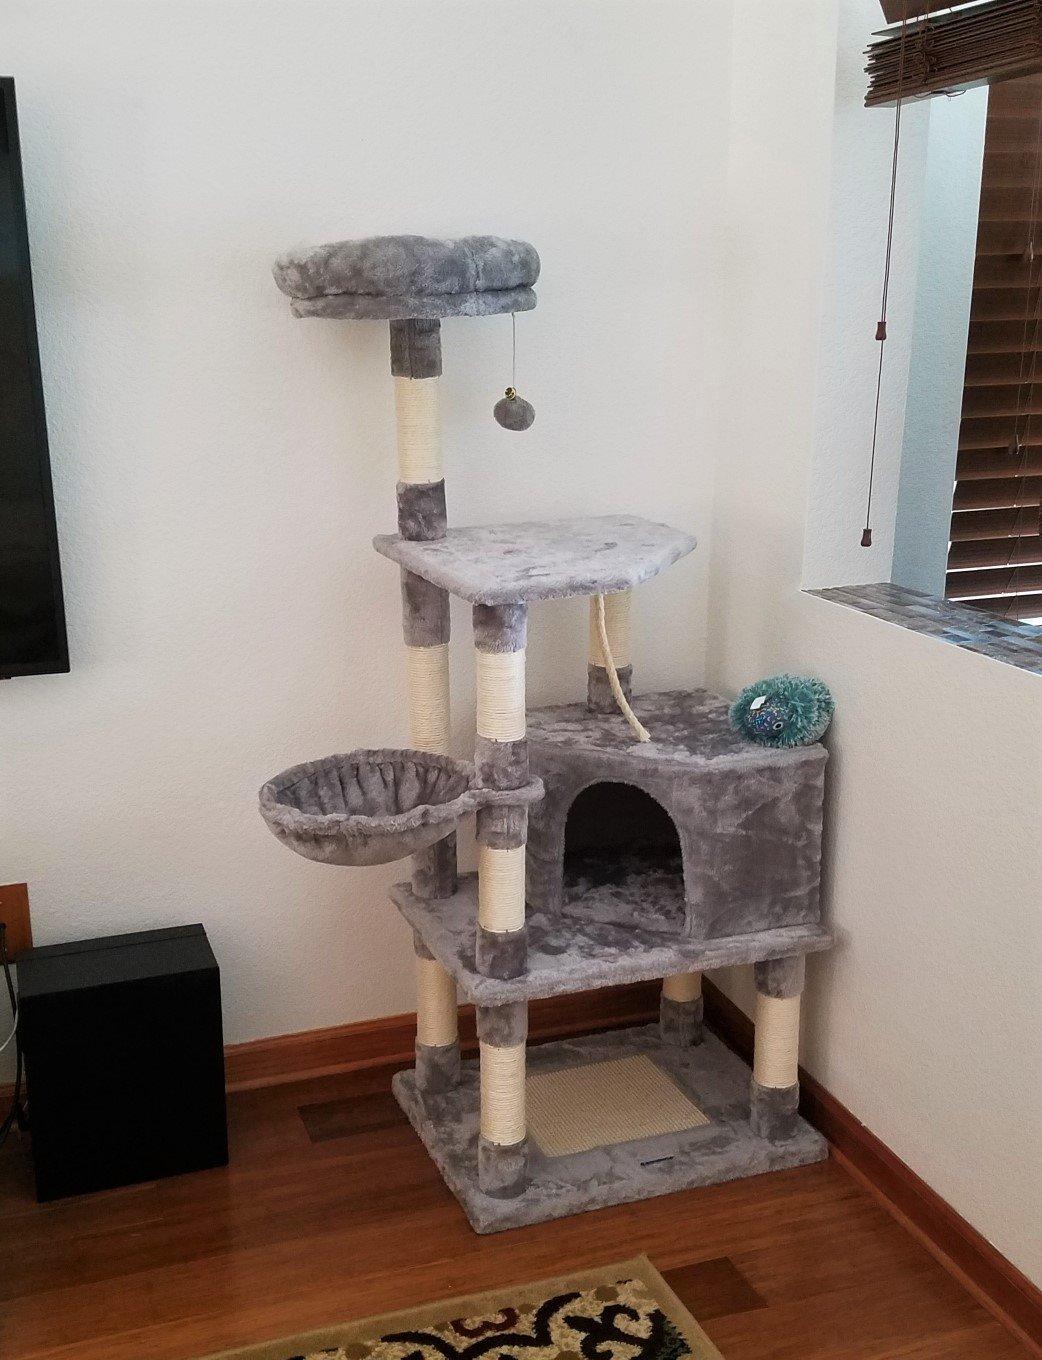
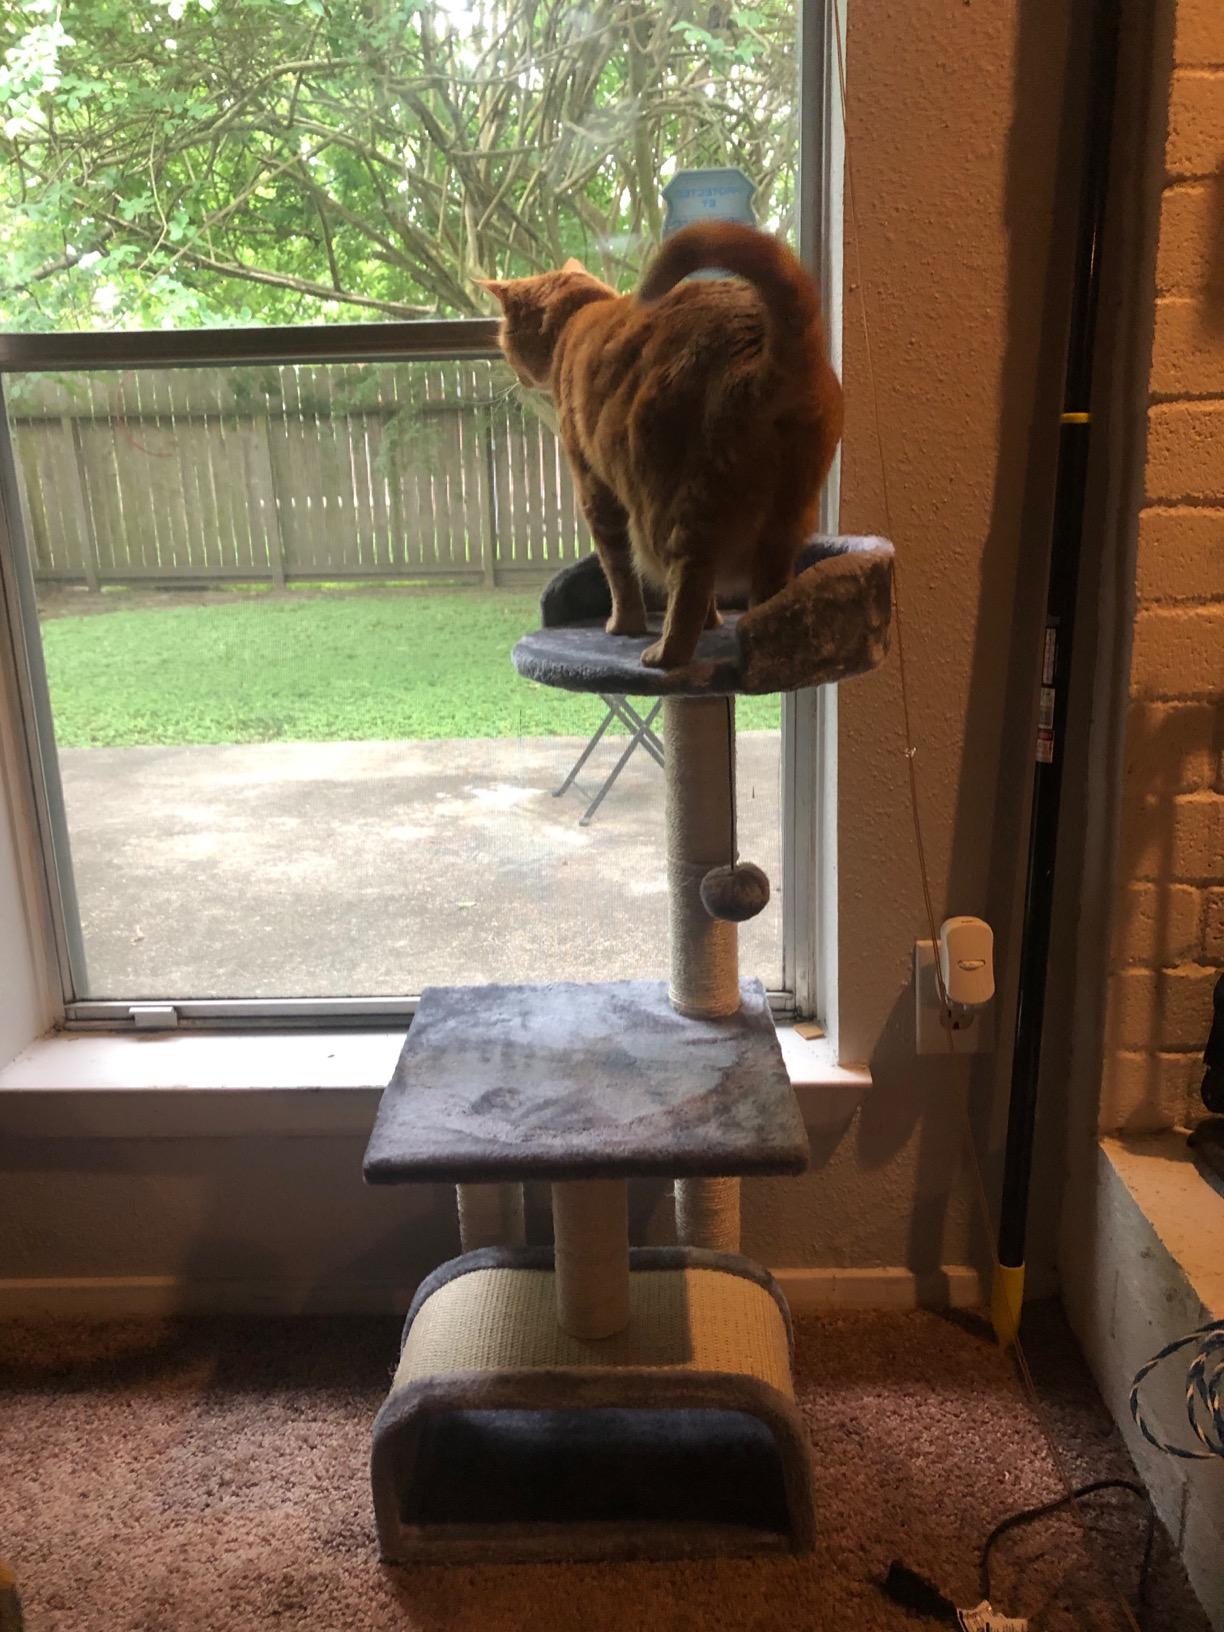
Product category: items_cat tree
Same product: no